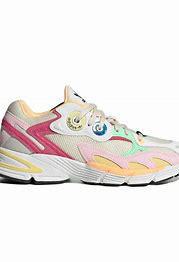
Brand: Adidas
Model: Astir